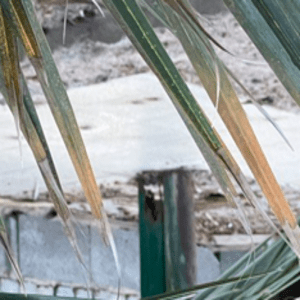
Label: Potassium Deficiency